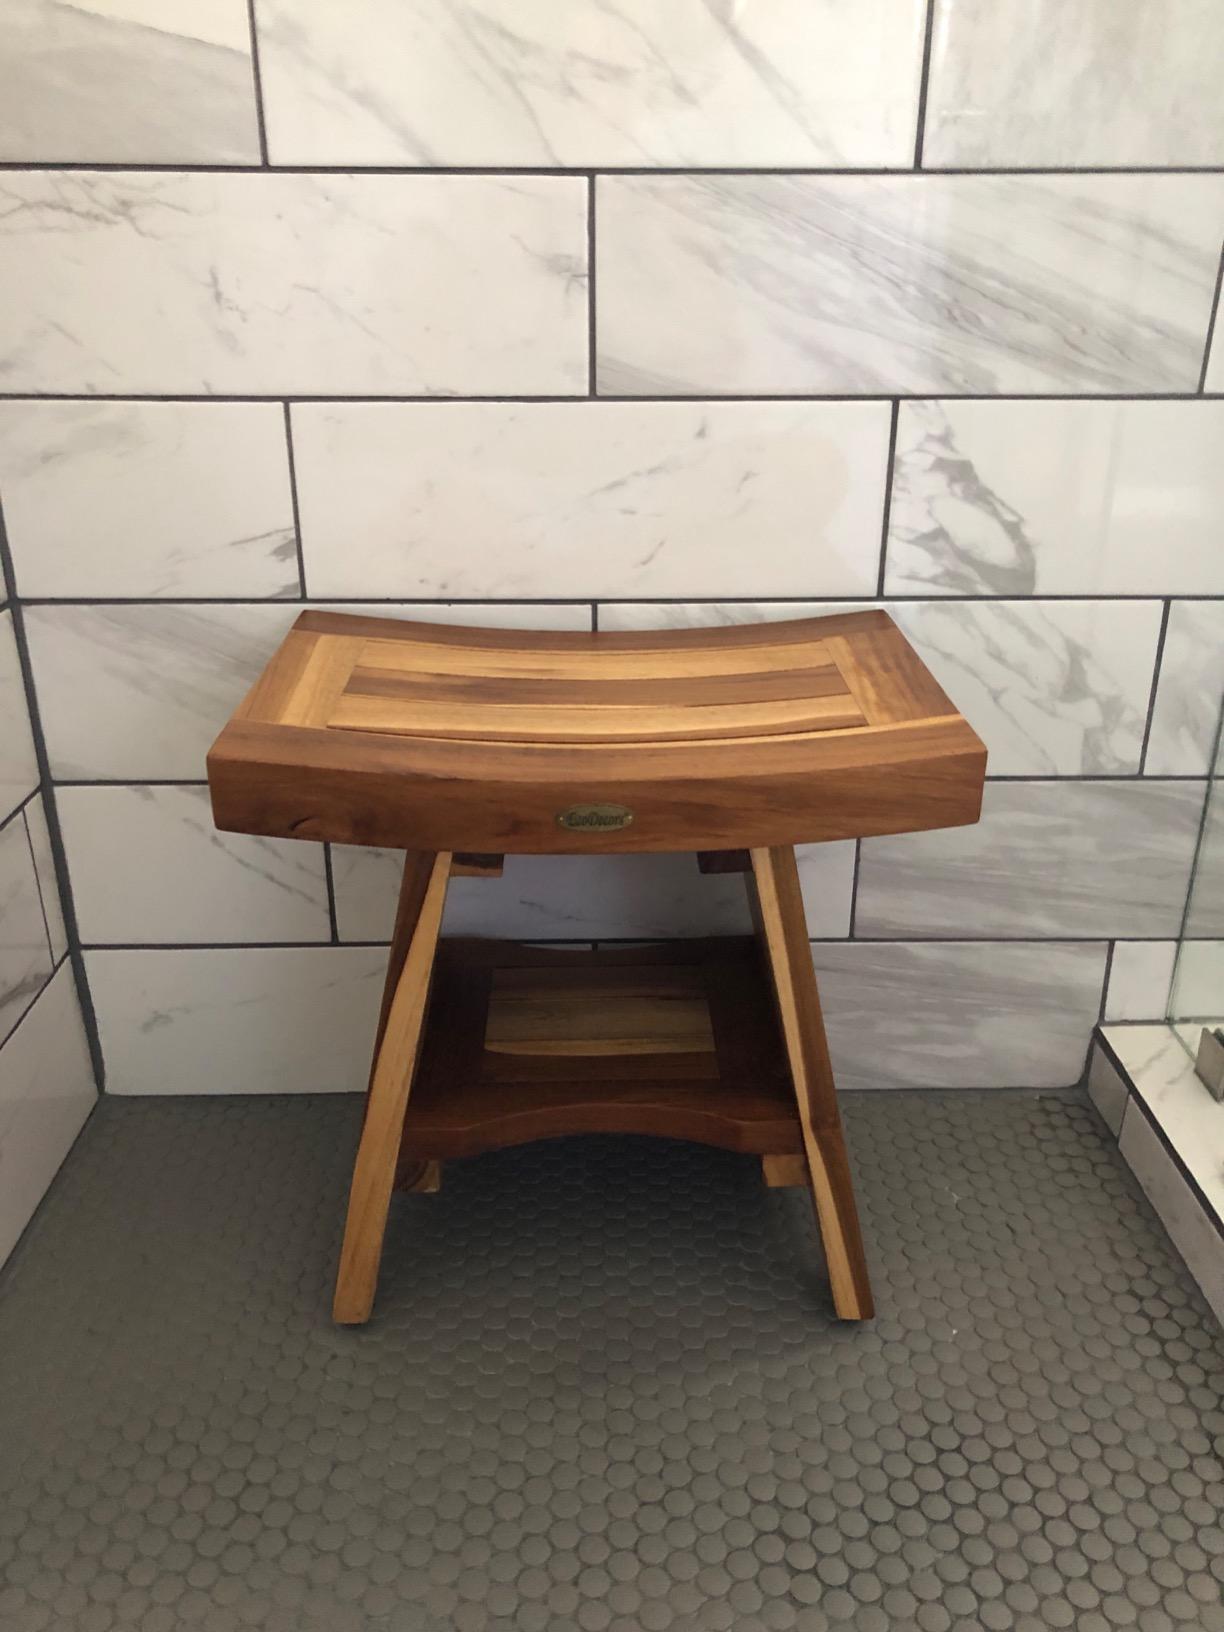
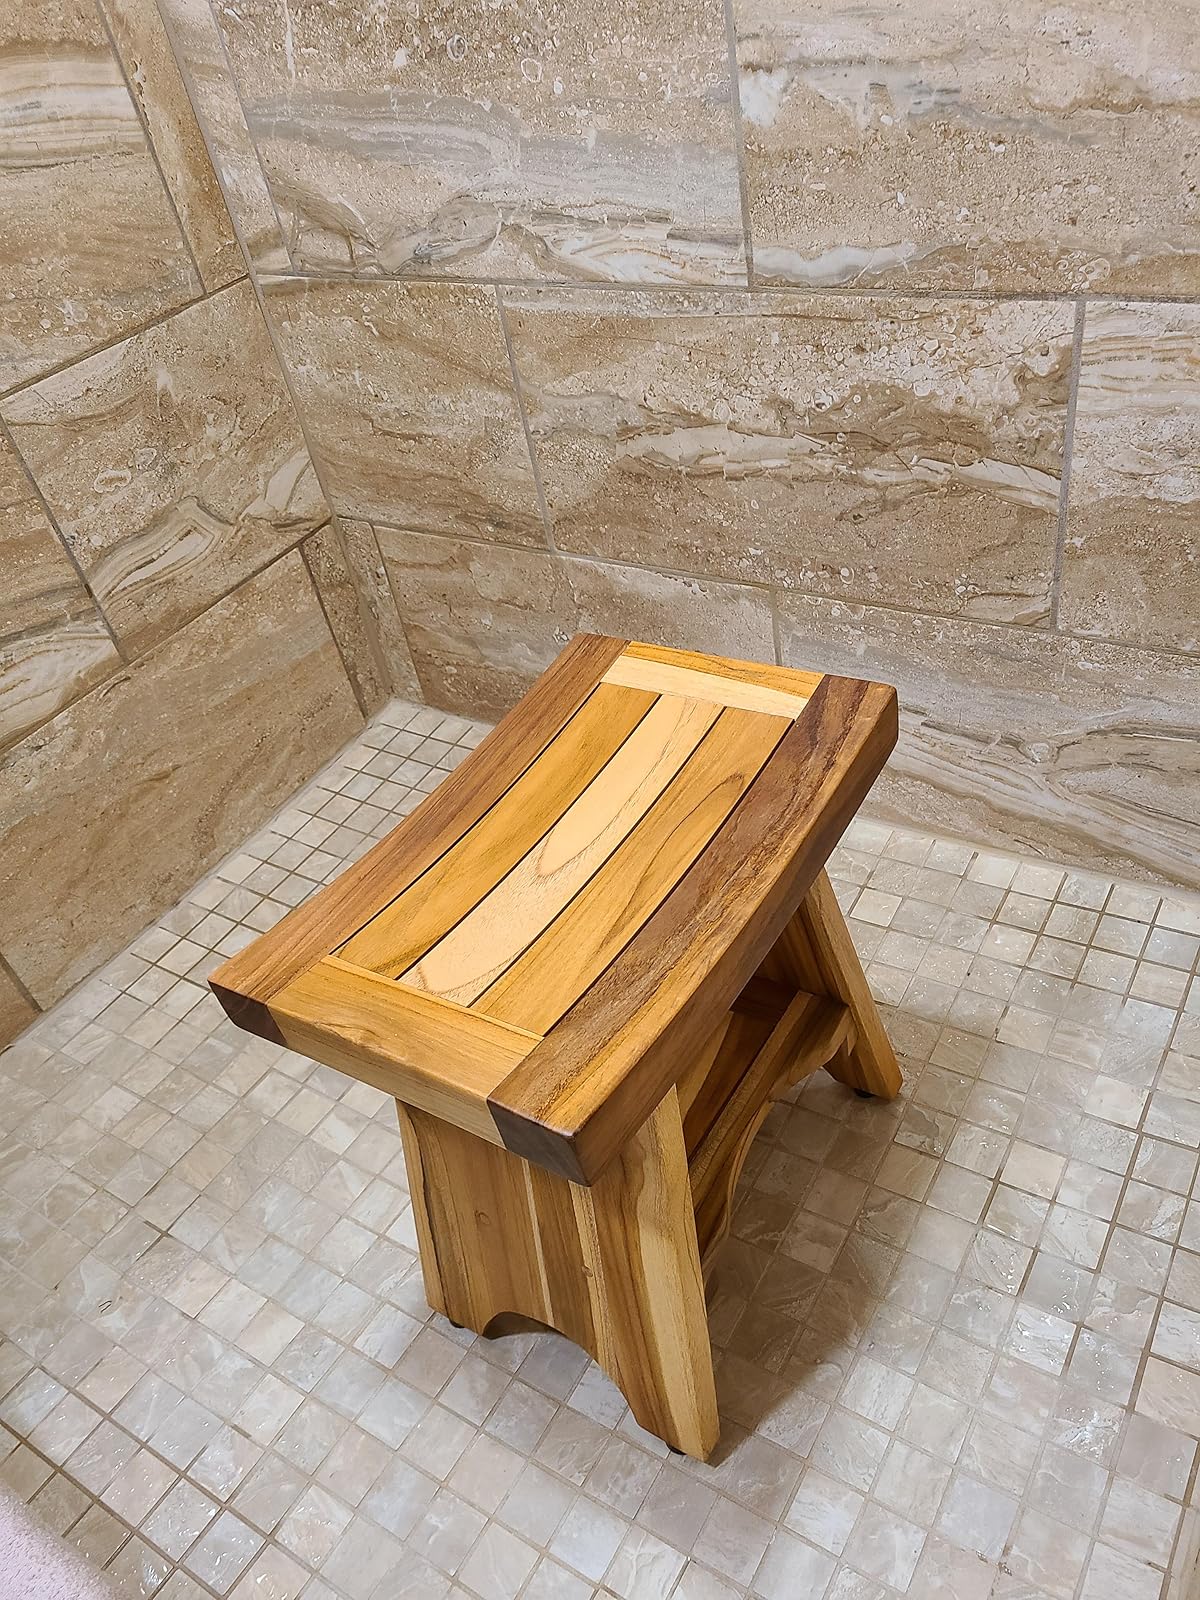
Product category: stool
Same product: yes